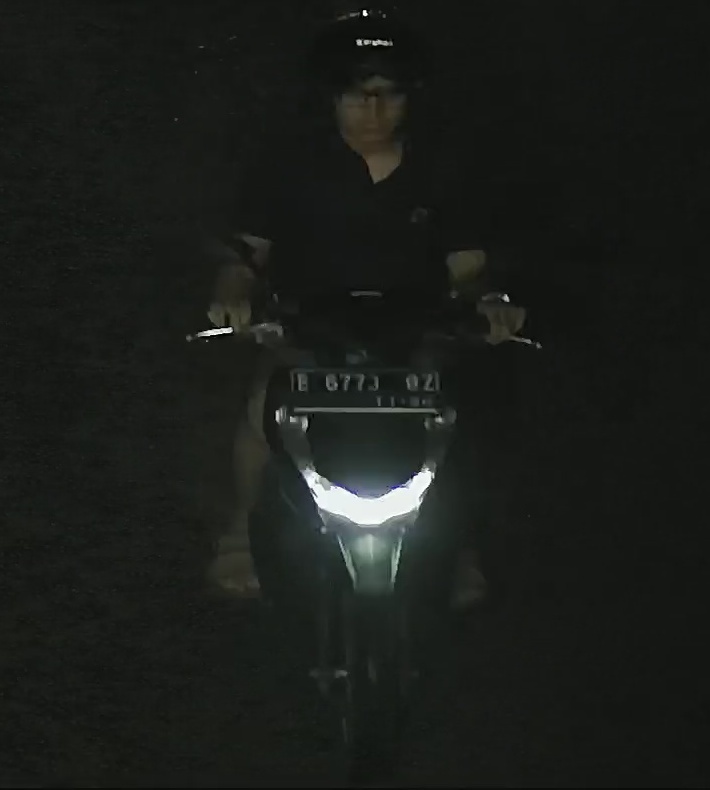
person-with-helmet: 1
person-without-helmet: 0